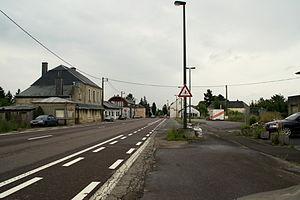
Le Rosenberg est un hameau de Belgique situé dans la commune d'Arlon en province de Luxembourg et Région wallonne.